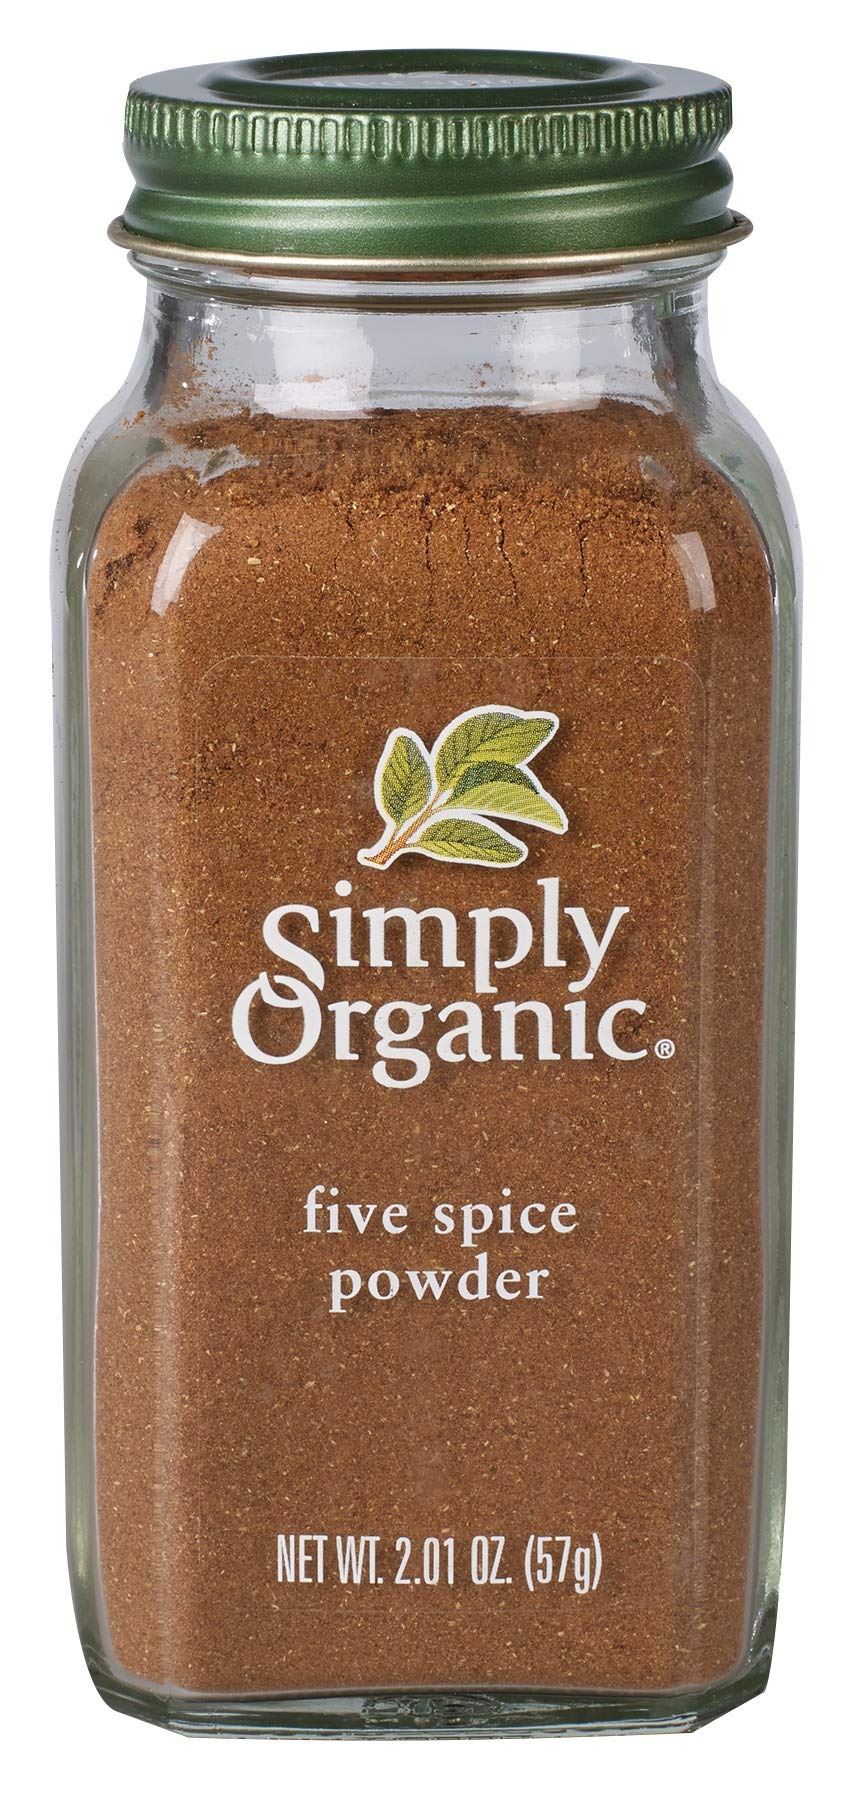
Item Name: Simply Organic Five Spice Powder, 2.01 Ounce
Bullet Point 1: This organic blend will bring full flavor to any savory dish Great in marinades, stir-fry, rice dishes and for grilling
Bullet Point 2: Organic and Kosher Certified
Bullet Point 3: 1% of sales supports organic farming and education
Bullet Point 4: A brand of Frontier Co-op, responsible to people and planet
Value: 2.01
Unit: Ounce

Price: 5.99